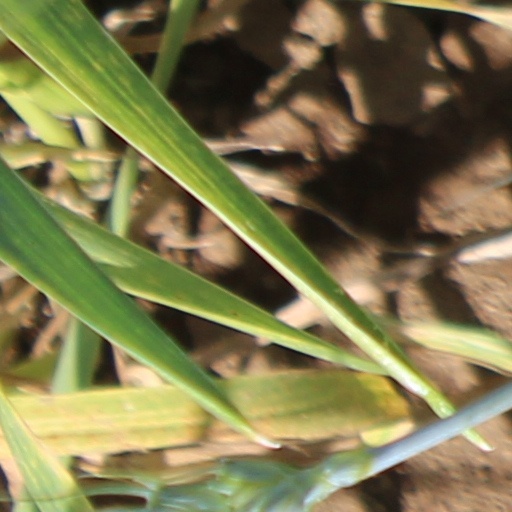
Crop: wheat